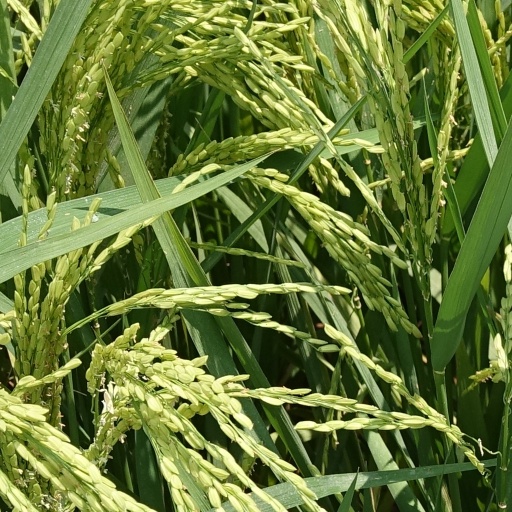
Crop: rice